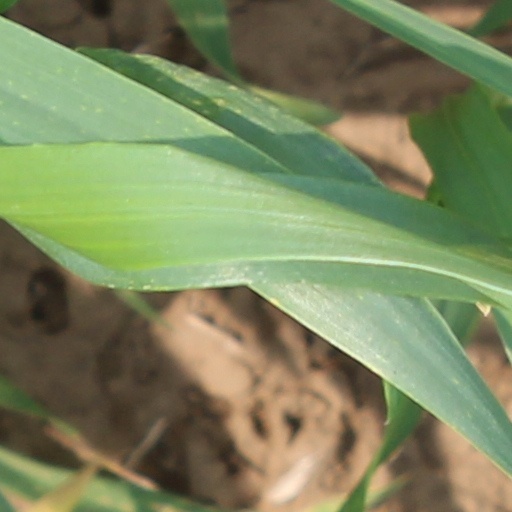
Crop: wheat